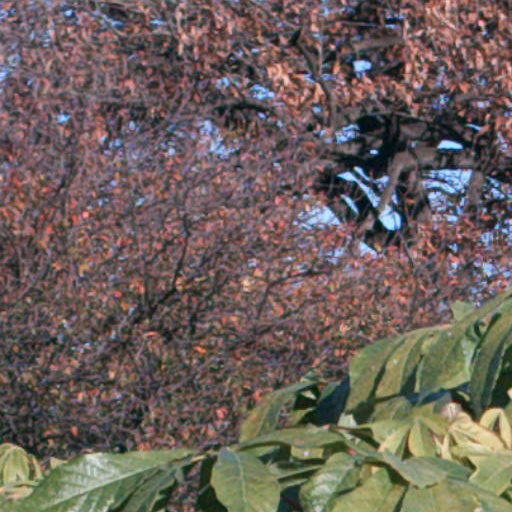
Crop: cassava